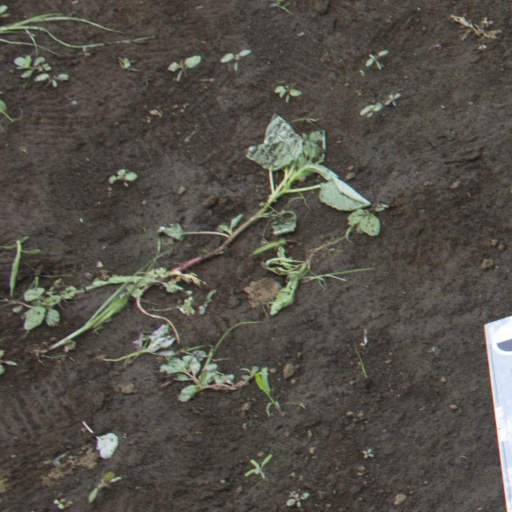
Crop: soybean